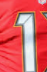
Number: 1